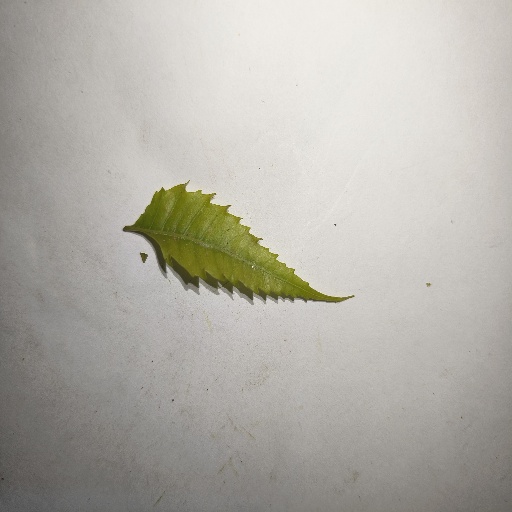
Species: Neem
Leaf condition: Yellow Leaf